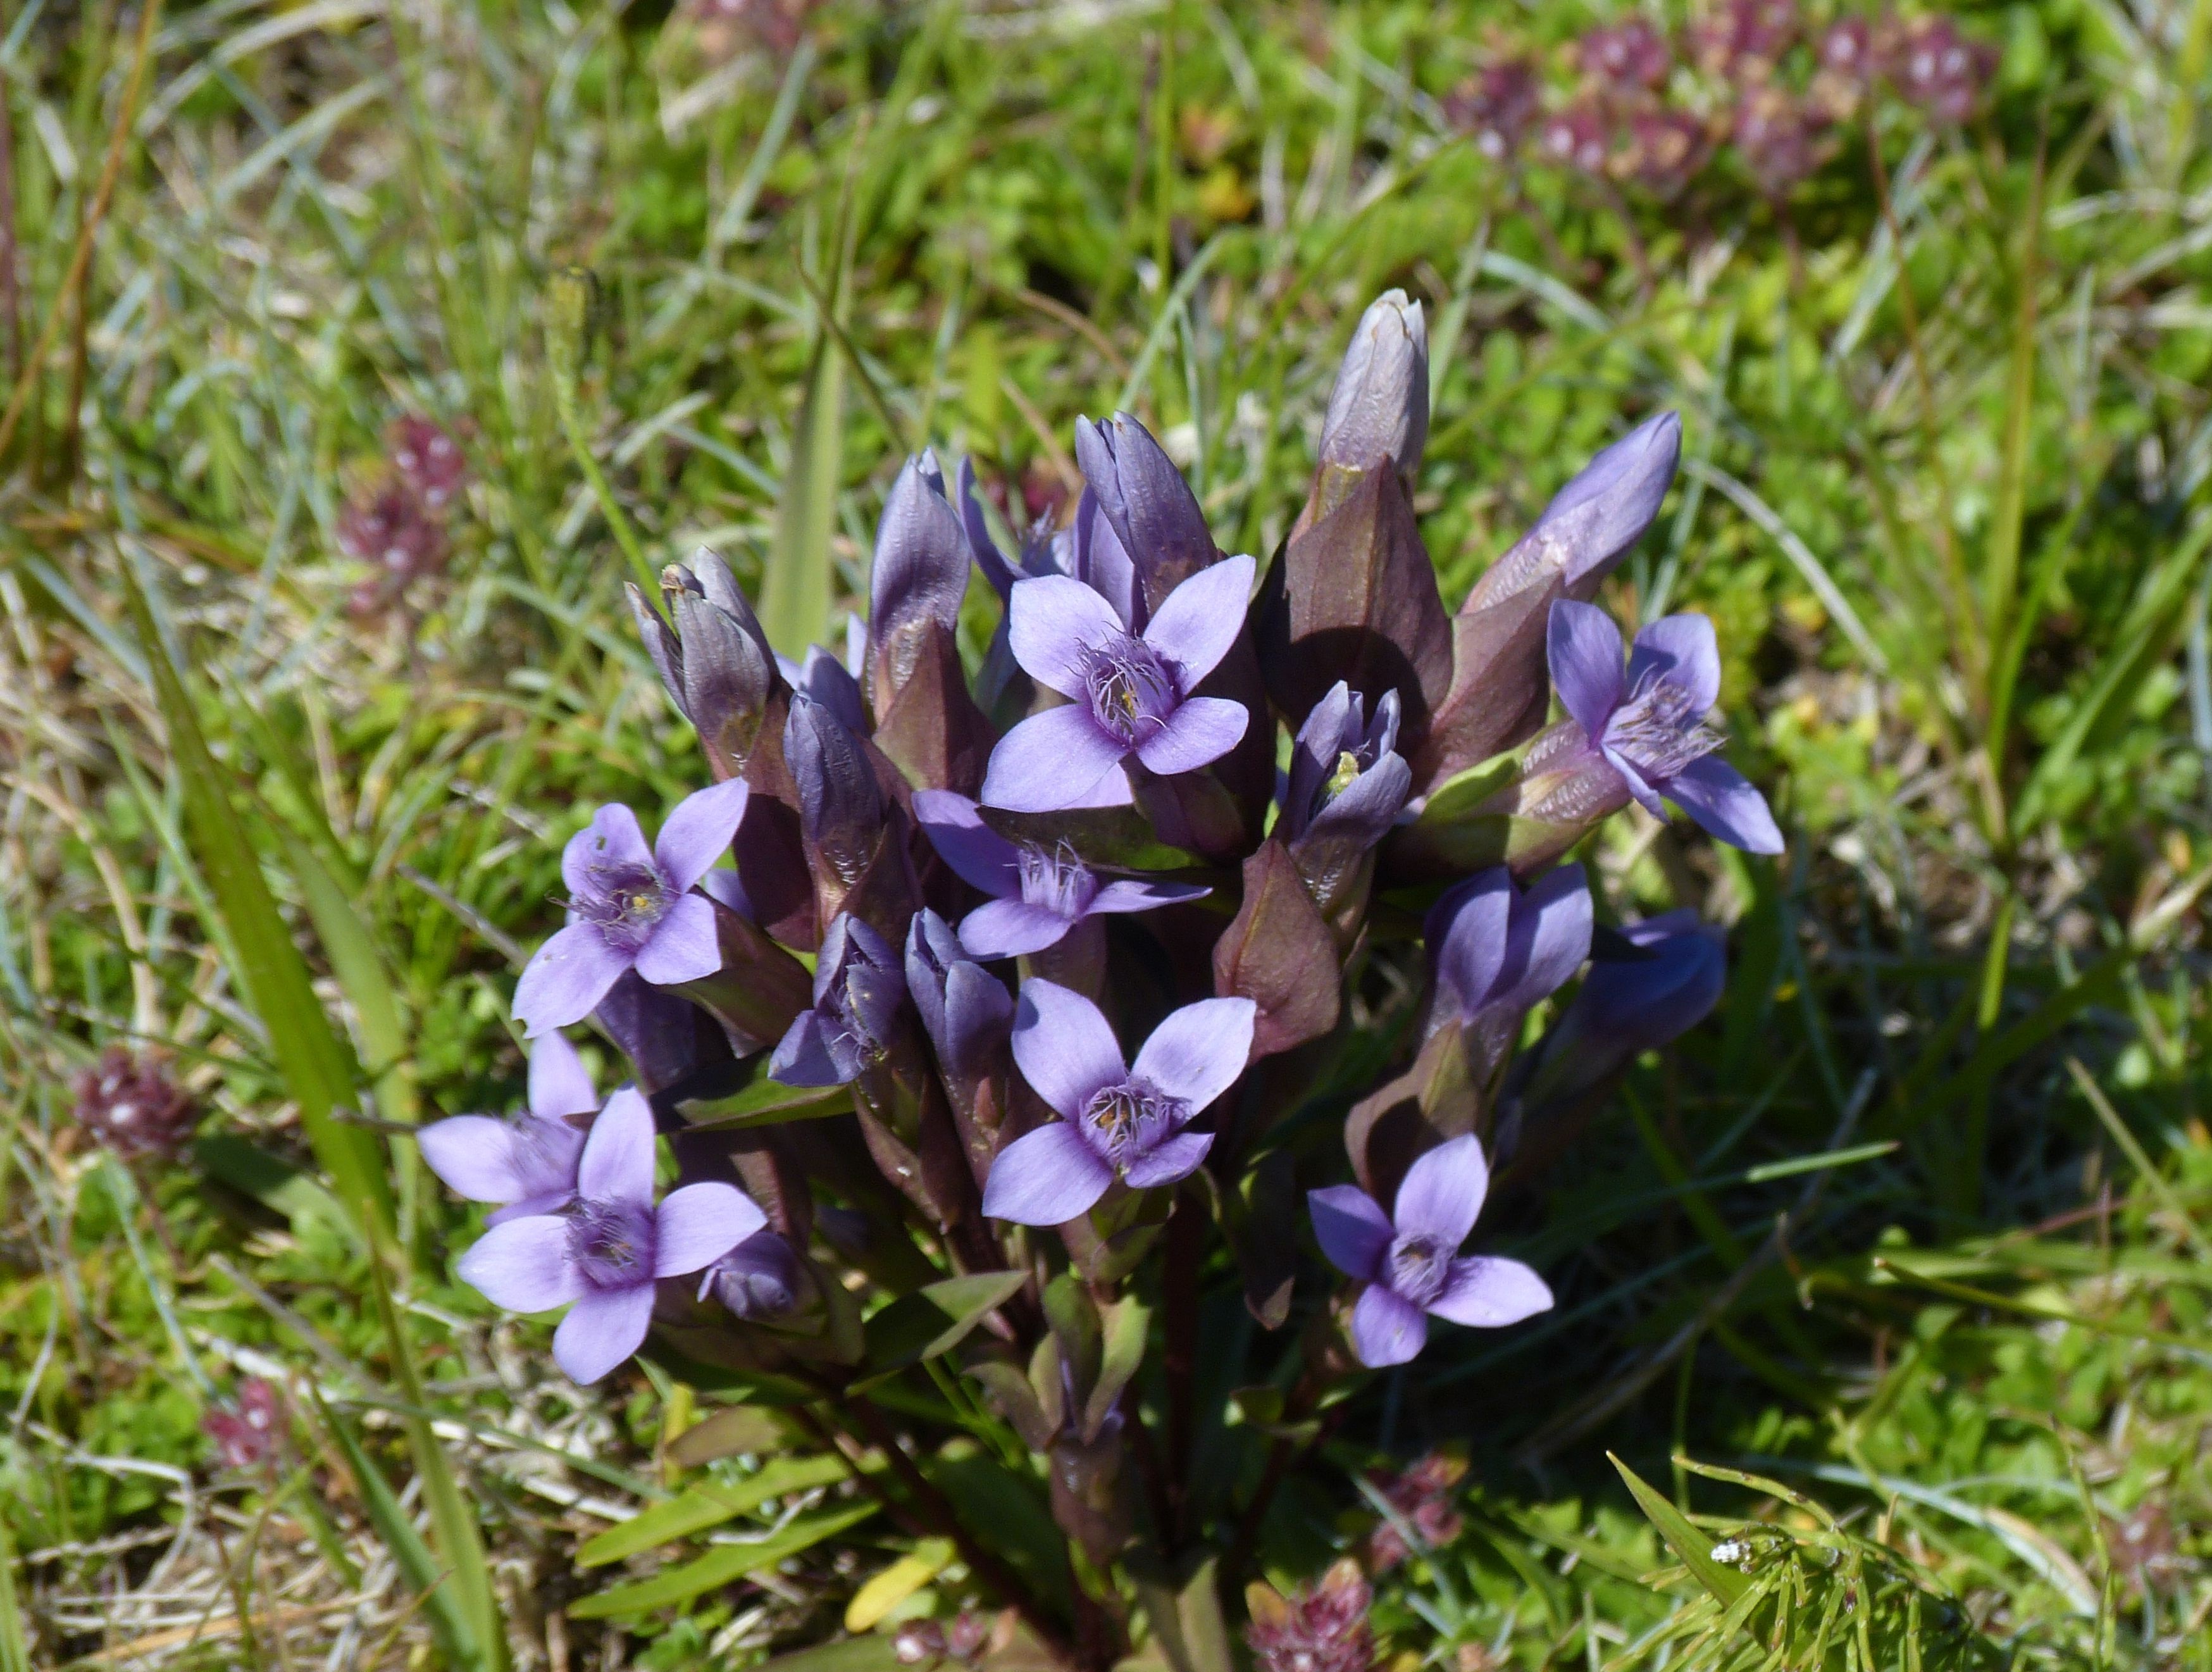
nature, blossom, plant, meadow, flower, bloom, herb, botany, iceland, flora, lavender, wildflower, viola, gentian, flowering plant, snaefellness, sn fellsnes peninsula, land plant, violet family, english lavender